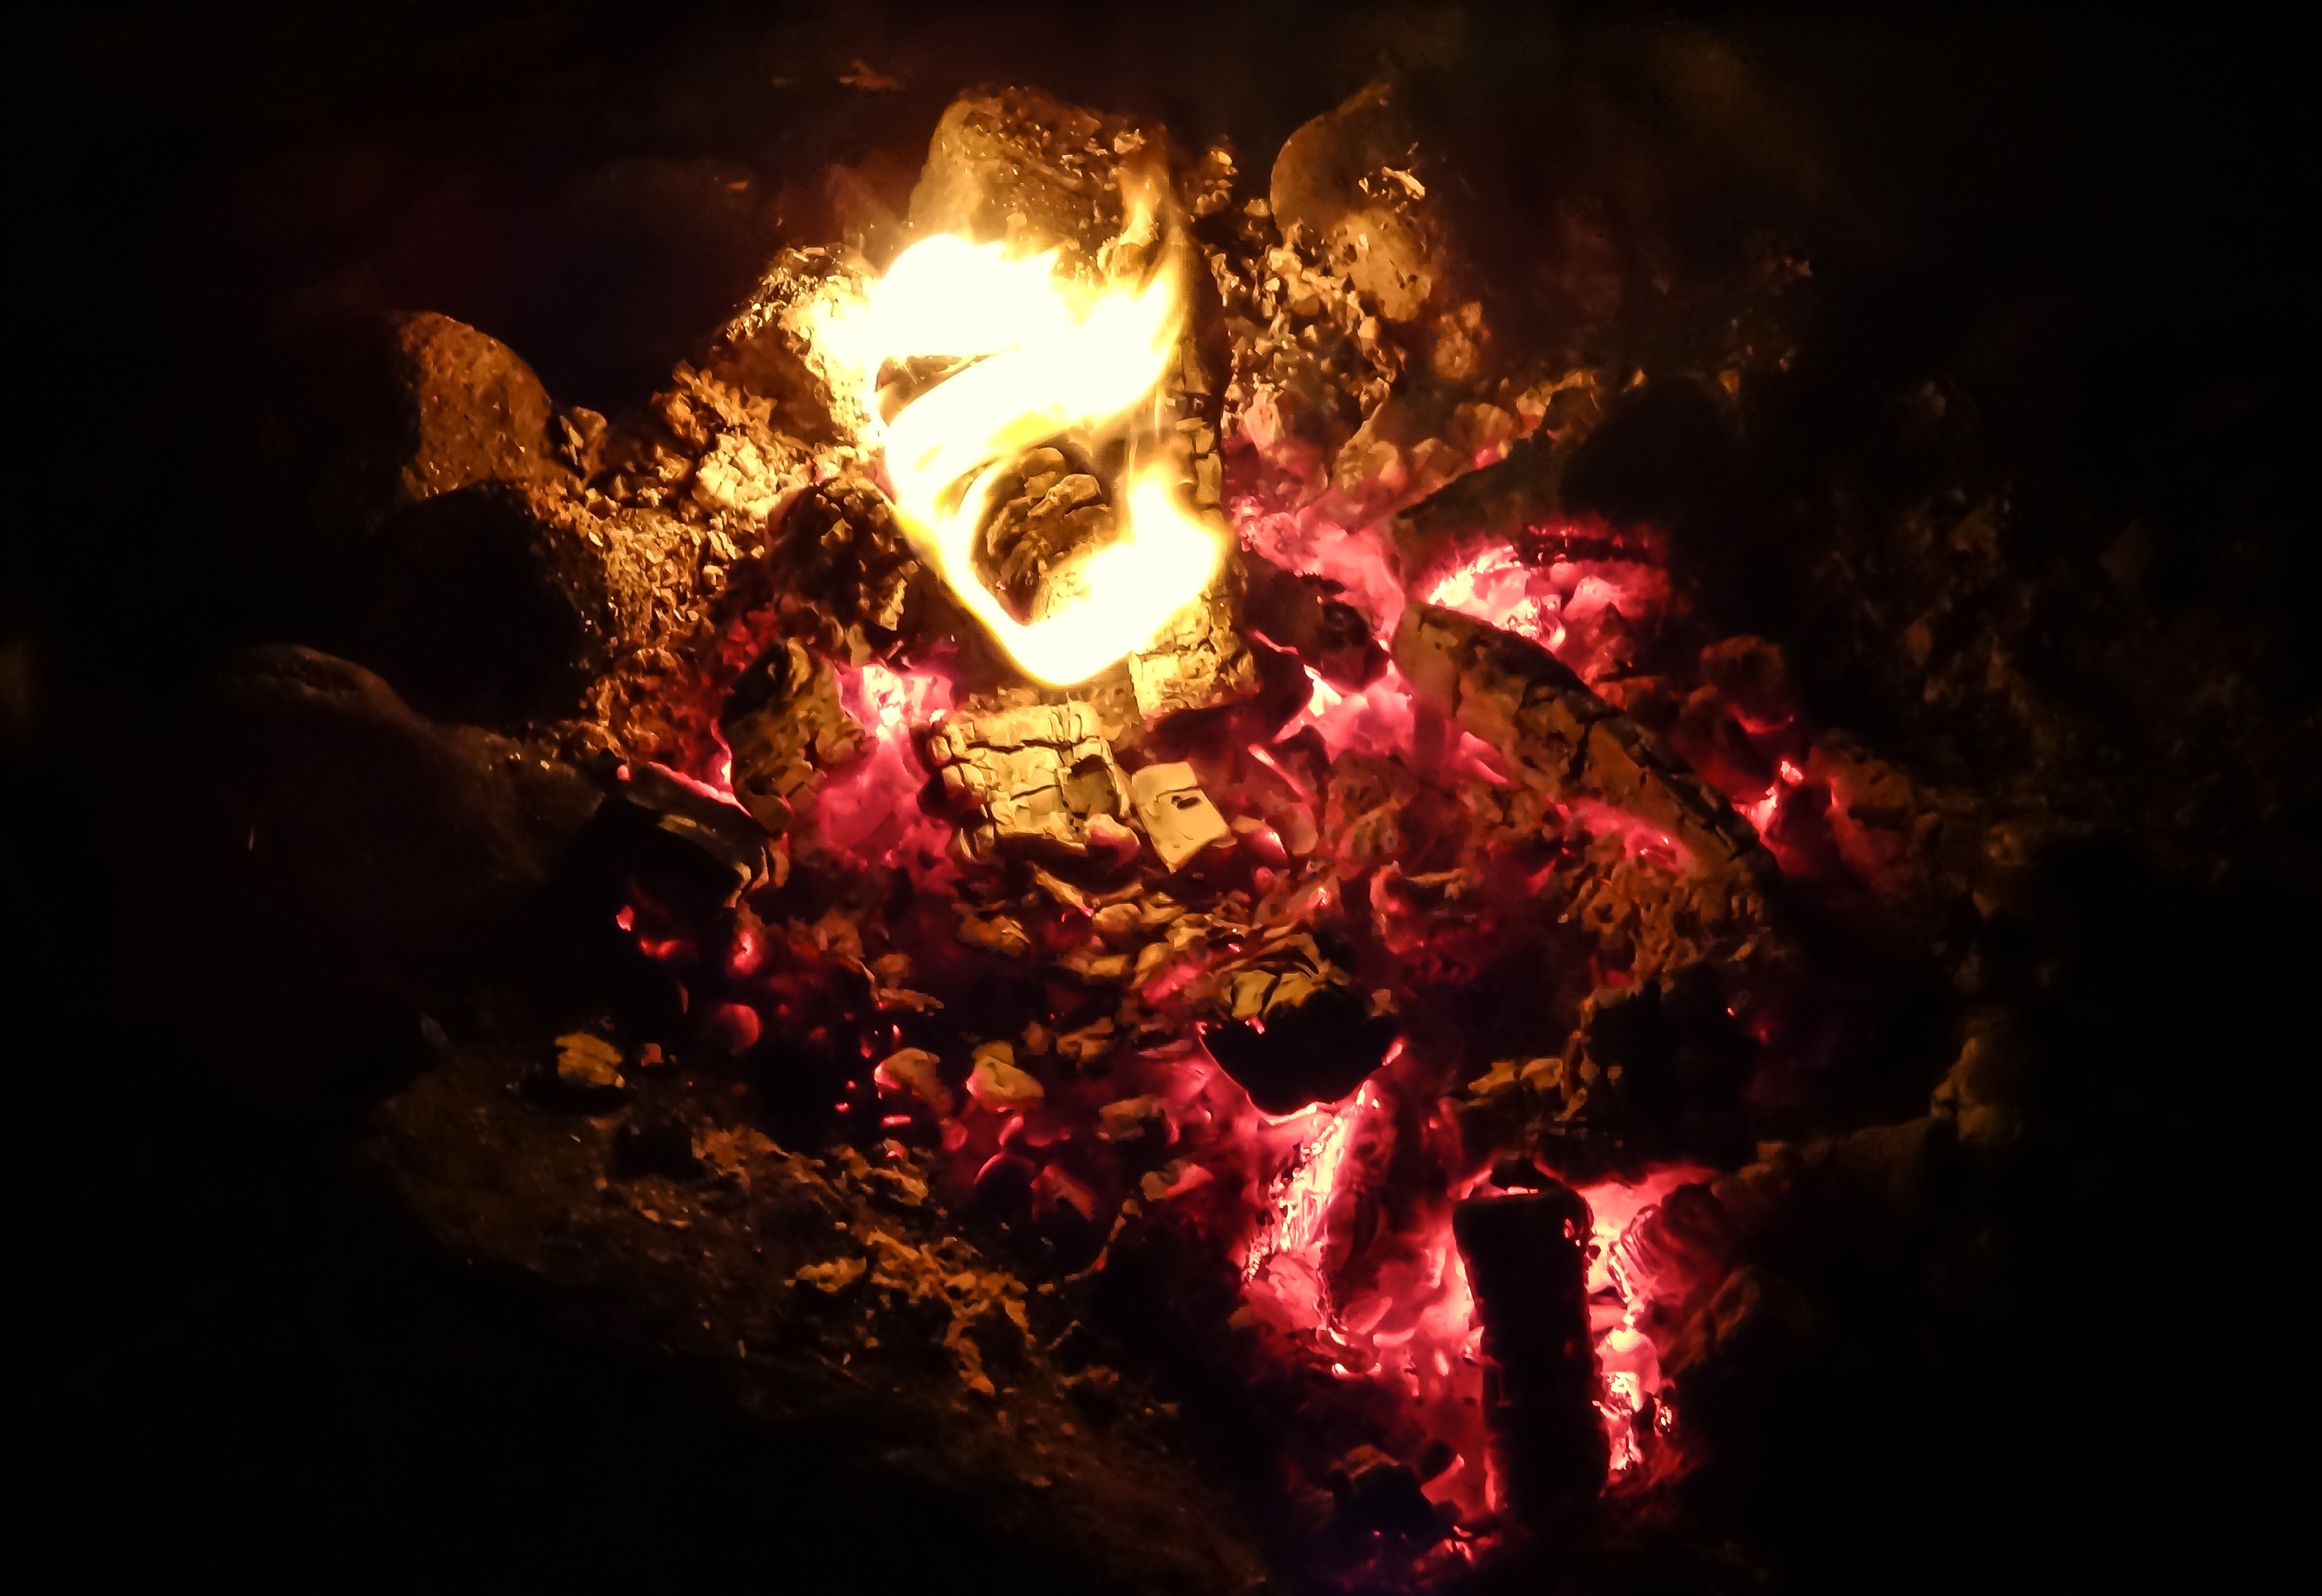
flame, fire, darkness, campfire, bonfire, embers, firebrand, geological phenomenon